Christmas Eve

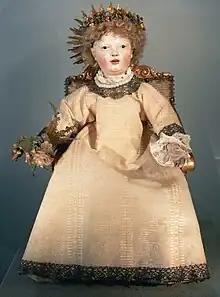
Christkind

During the Christmas period, the Weihnachtsmarkt (Christmas market) becomes a feature of almost every city, town, or village in the German-speaking countries, where visitors enjoy stalls, entertainment, and savour food and "Glühwein" (mulled wine). Traditional Christmastime treats include Lebkuchen (gingerbread), Stollen (fruit cake), Speculaas and marzipan (almond confectionery often made into sweets). Perhaps the most famed of these markets is the Christkindlesmarkt held in Nuremberg, which attracts millions of visitors every year.